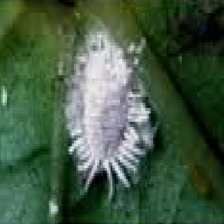
Label: mealybug_infestation